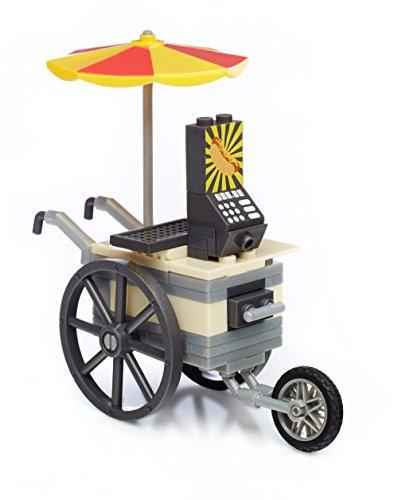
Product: Mega Construx Minions Flying Hot Dogs
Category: Toys & Games | Toy Figures & Playsets
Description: Combine with other Mega Bloks Minions playsets to build your own Minion mischief.
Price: $9.65
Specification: ProductDimensions:6x1.8x8inches|ItemWeight:1.6ounces|ShippingWeight:1.6ounces(Viewshippingratesandpolicies)|DomesticShipping:ItemcanbeshippedwithinU.S.|InternationalShipping:ThisitemcanbeshippedtoselectcountriesoutsideoftheU.S.LearnMore|ASIN:B00U3SSRMW|Itemmodelnumber:CNF51|Manufacturerrecommendedage:5-10years